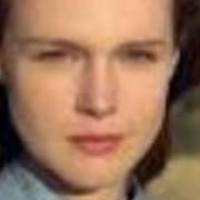
Age group: age 11-20